Murg Valley Railway

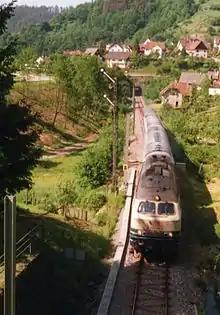
Push-pull train with class 218 locomotive near Gausbach (2001)

In 1966 steam locomotives on the Murg Valley Railway were replaced by diesel locomotives, which allowed the dropping of the locomotive change for the steep section and led to an acceleration of services. This allowed travel times to be reduced from the approximately two and a half hours for the Rastatt–Freudenstadt route during the steam locomotive era to around one hour and 20 minutes.